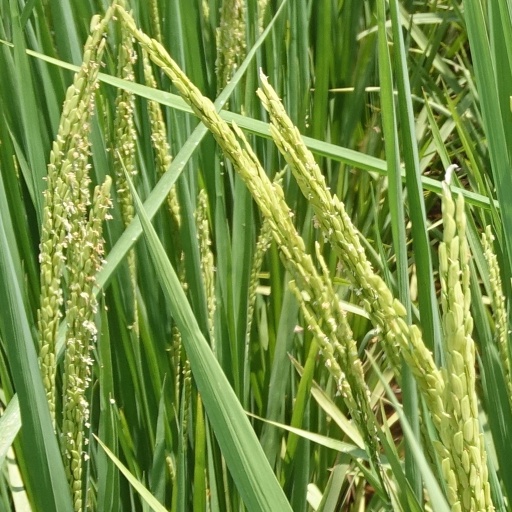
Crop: rice